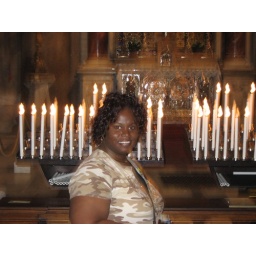
J in Spain sitting on the balcony of the state room on the ship 073